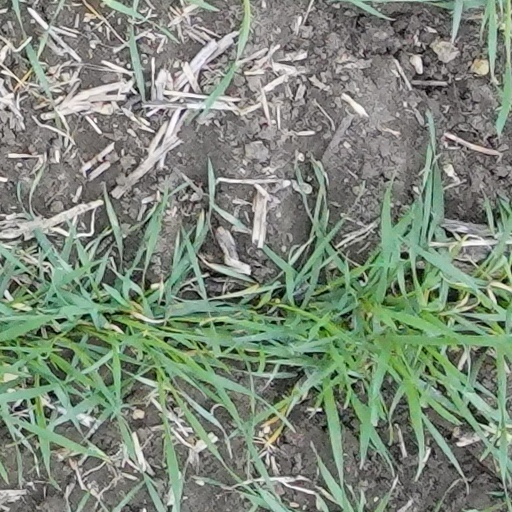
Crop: wheat